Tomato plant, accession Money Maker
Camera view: tilt-top (135 deg); turntable rotation: 300 degrees
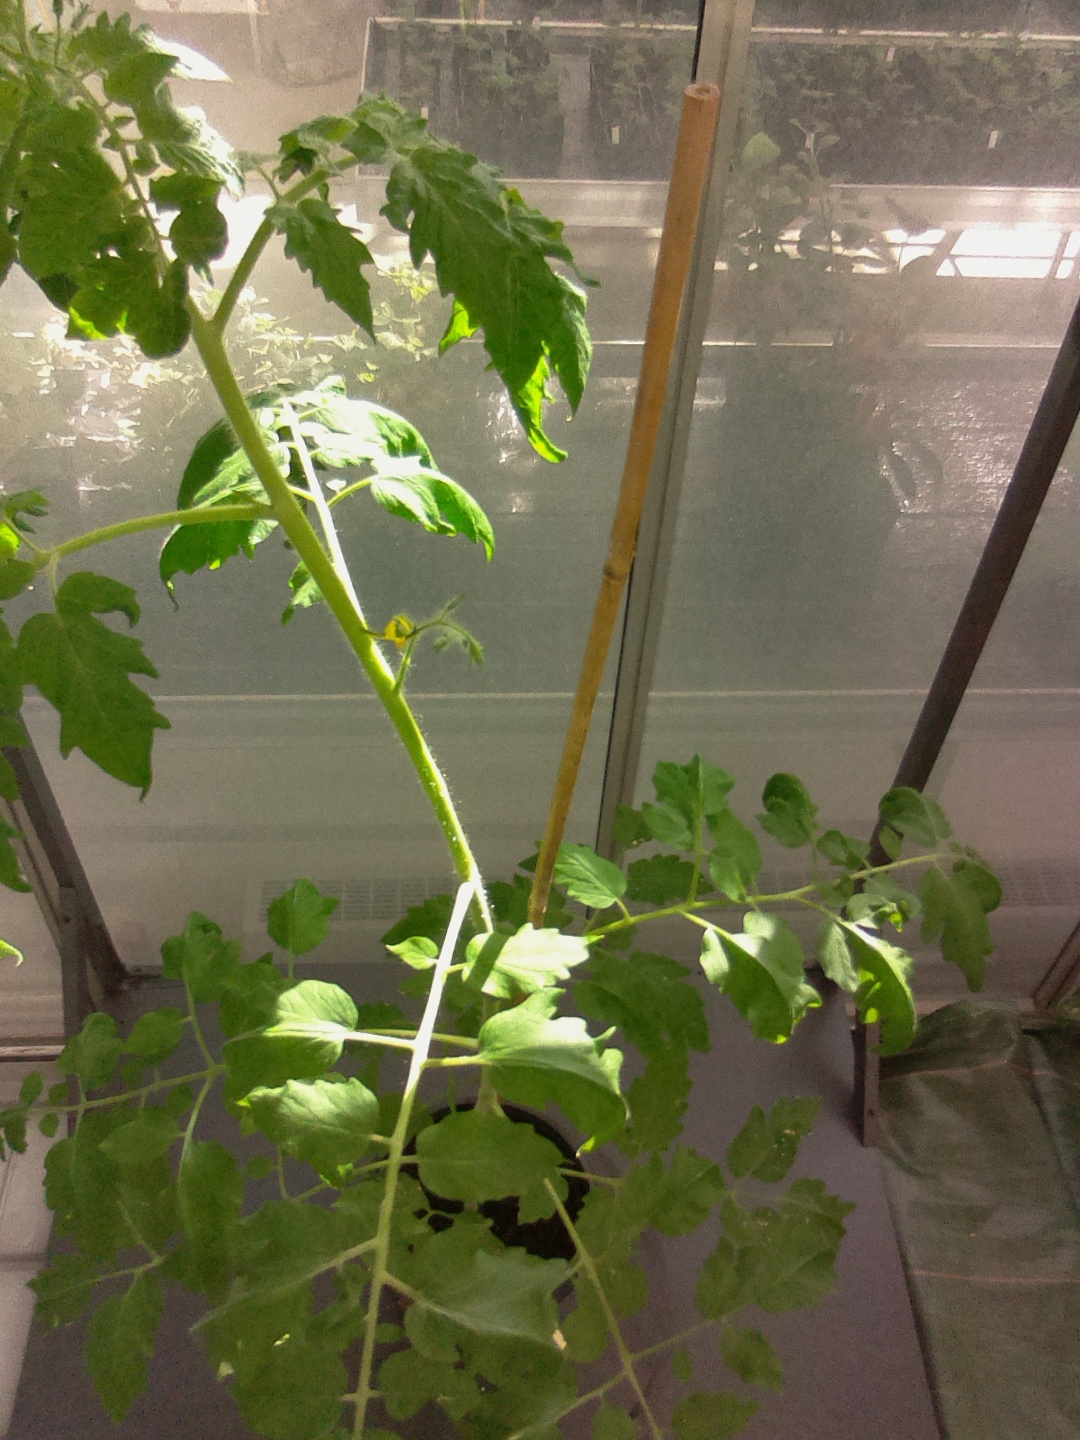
BBCH growth stage 60: First flowers open